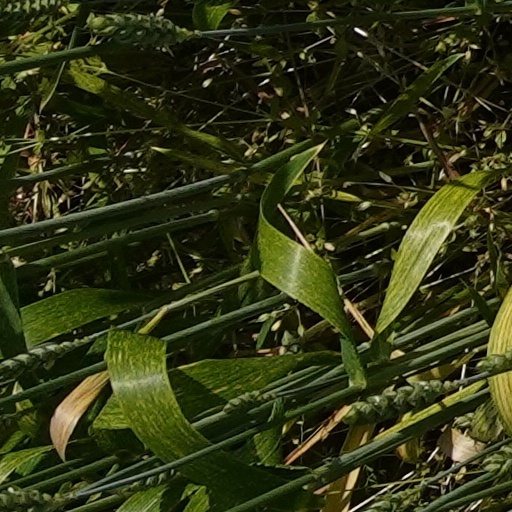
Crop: wheat